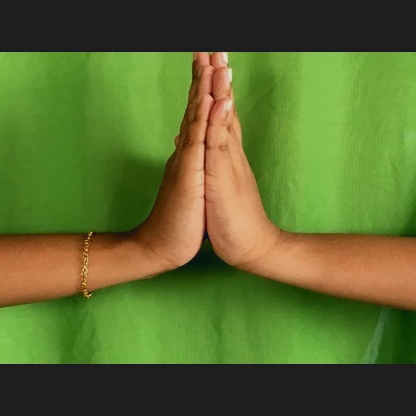
Mudra: Anjali